Nanga Parbat (film)

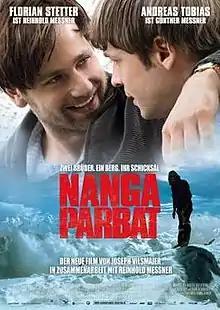
Film poster

Nanga Parbat is a 2010 German biographical drama film based on the tragic 1970 mountaineering expedition of Messner brothers to one of the tallest mountains in the world, Nanga Parbat.